Ducati Forza

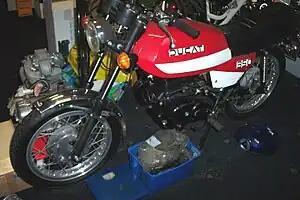
Series 1 Ducati Forza

The Ducati Forza is a single cylinder bevel drive SOHC motorcycle produced by the Spanish manufacturer MotoTrans, who were licensed by Ducati to produce motorcycles under the Ducati brand name and was produced from 1976 to 1983. The model is based on the 350 'wide case' Ducati singles which the Italian Ducati factory had stopped manufacturing in 1974, but which MotoTrans continued to develop and produce.